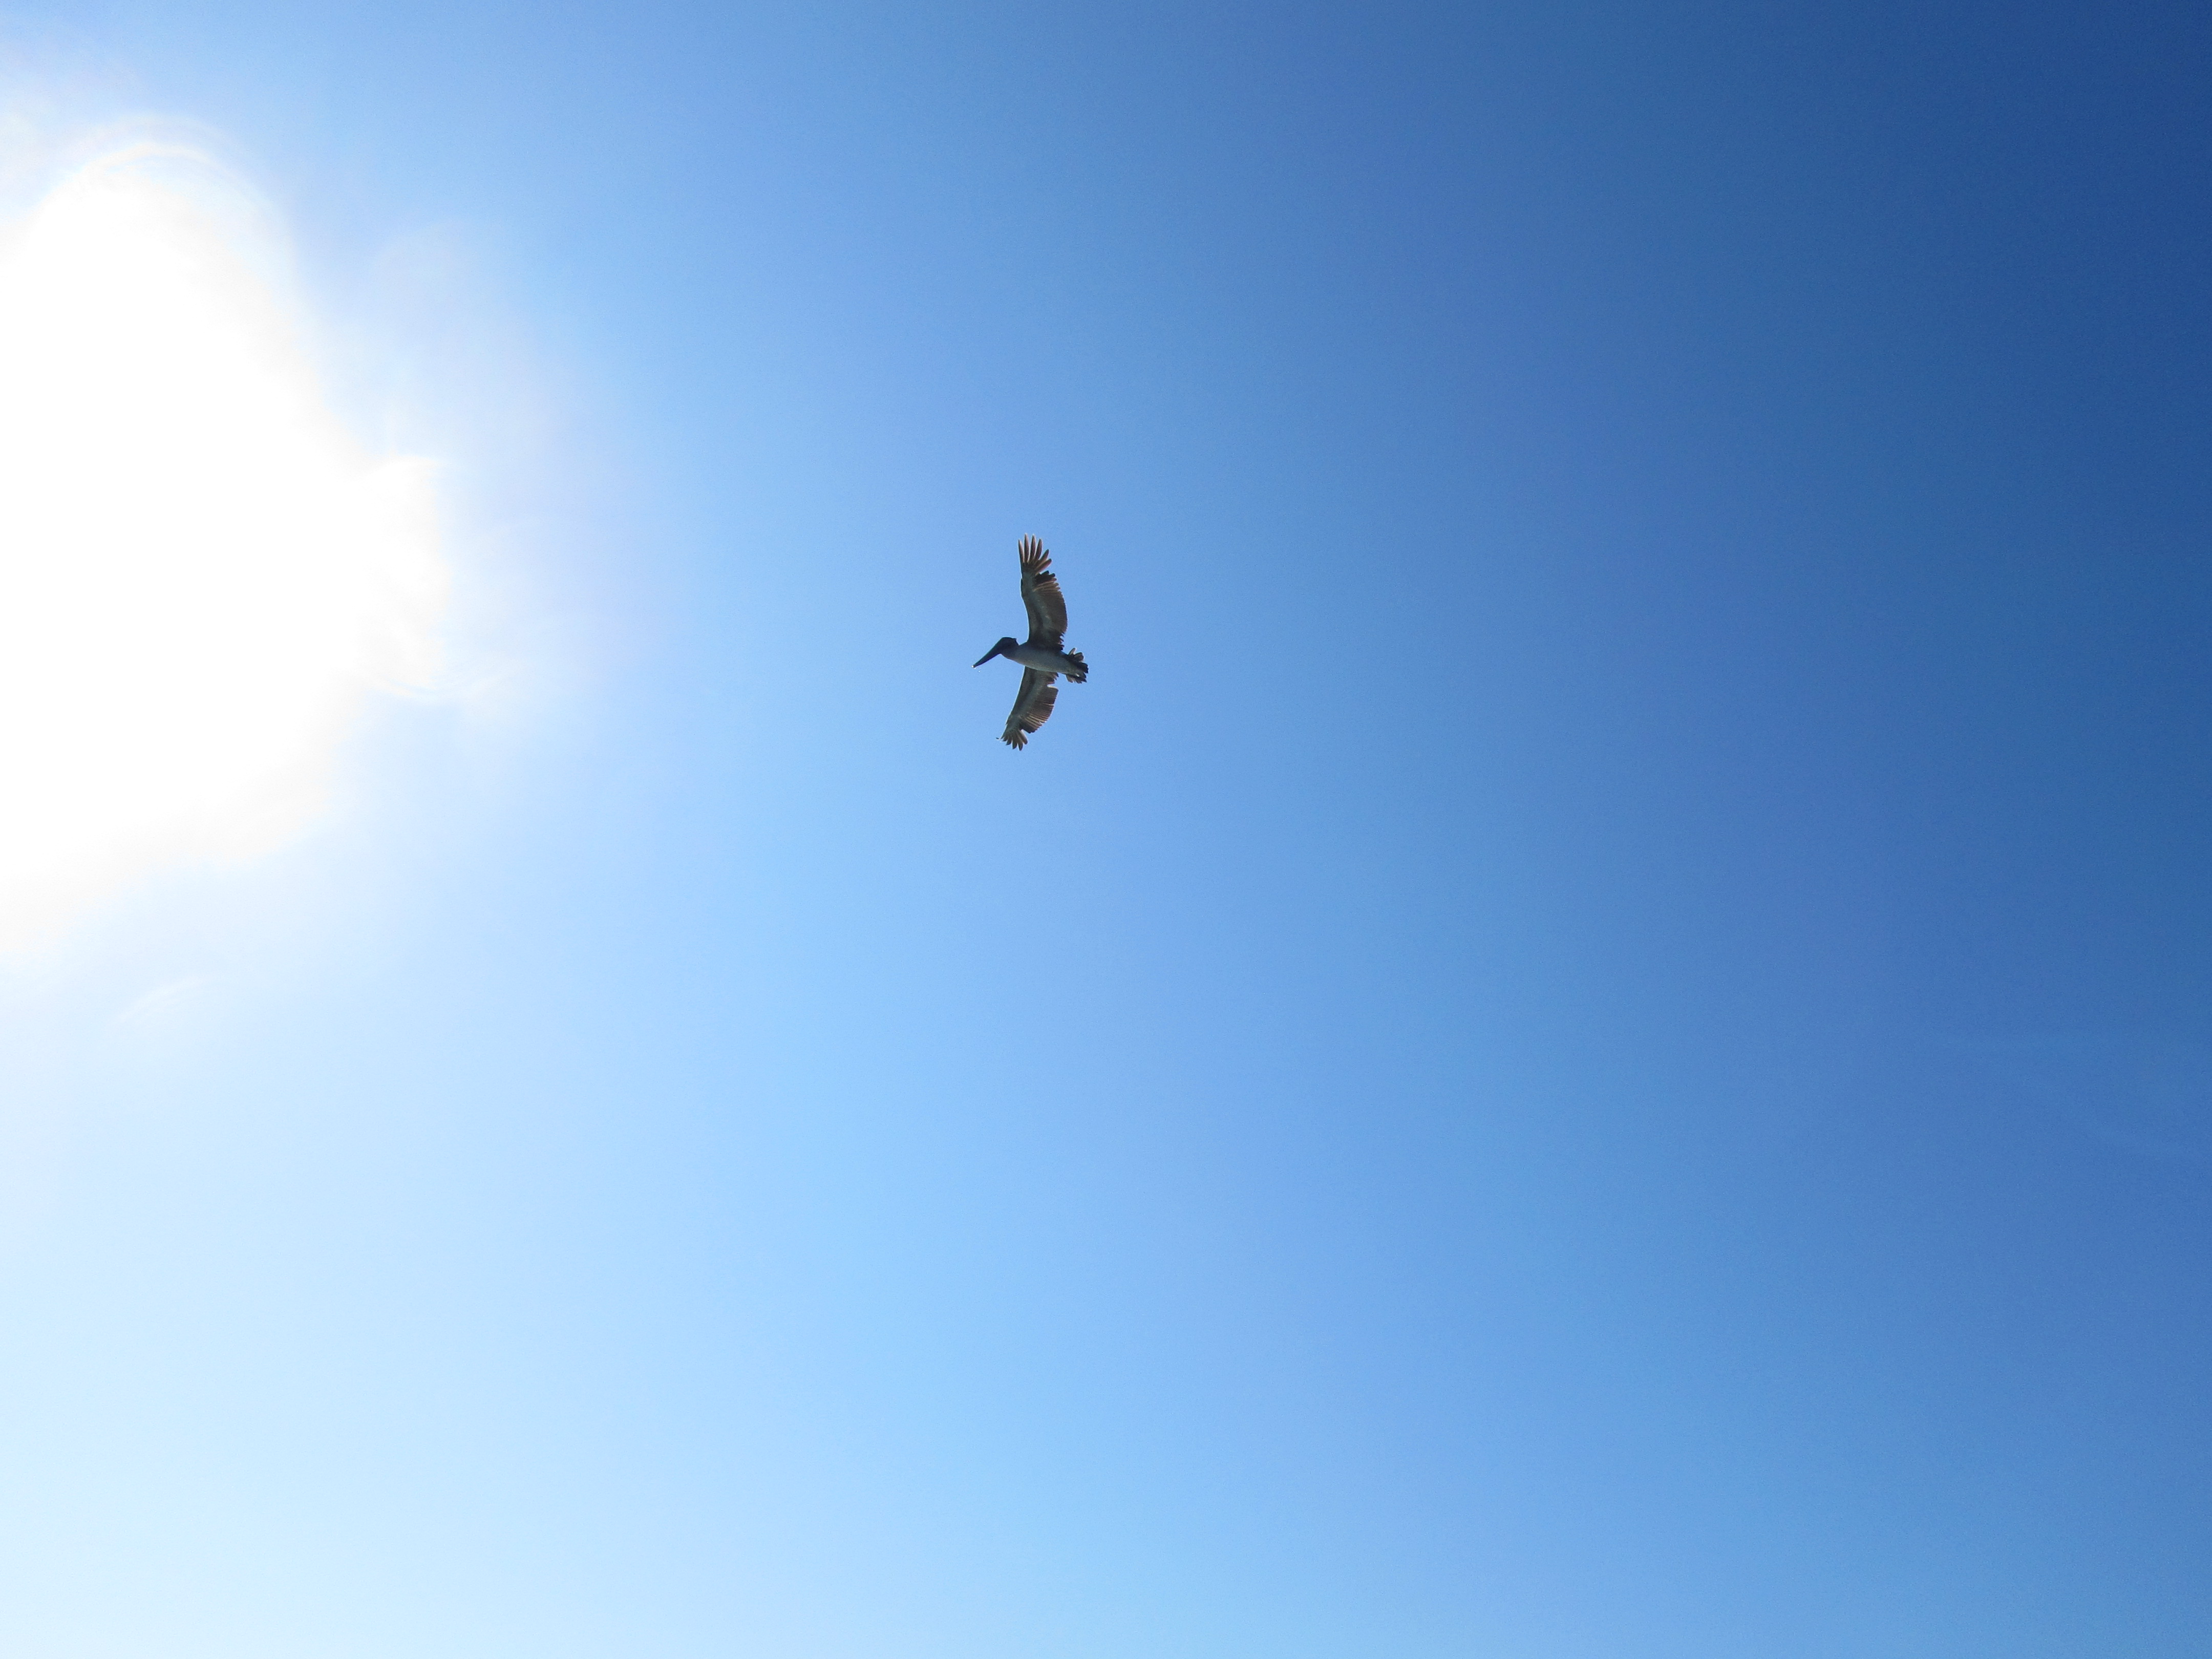
pelican, sky, blue, sun, rays, free, fly, summer, voyage, wing, bird, flight, cloud, seabird